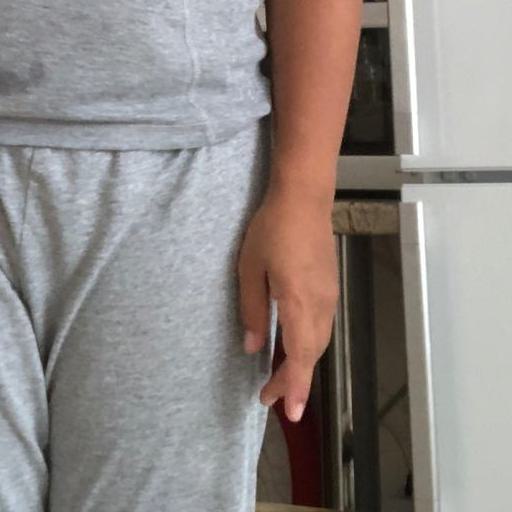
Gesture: no_gesture